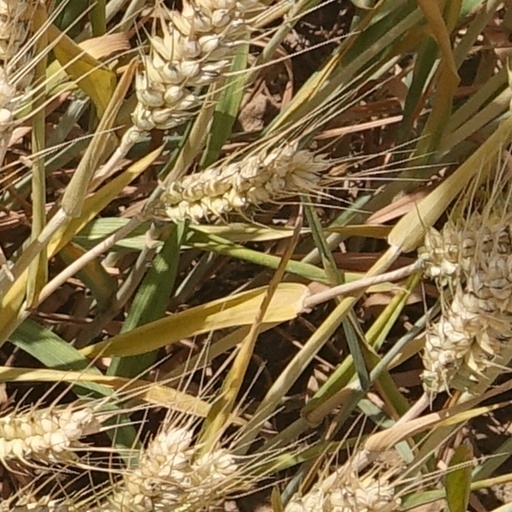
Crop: wheat